Windmill (sailing dinghy)

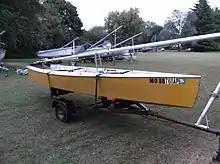
Windmill on a trailer, showing hull shape

The Windmill is a recreational sailboat, built predominantly of plywood or fiberglass in the form of a double hull with a foam core, resulting in an unsinkable boat. It has a fractional sloop rig with aluminum spars. The boat and is sailed only with a jib and mainsail, no spinnaker and no trapeze. The hull has a rounded plumb stem, a conventional transom, a transom-hung rudder controlled by a tiller and a retractable daggerboard. It displaces ,